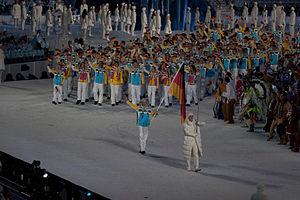
Cet article contient des informations sur la participation et les résultats de l'Allemagne aux Jeux olympiques d'hiver de 2010 à Vancouver.